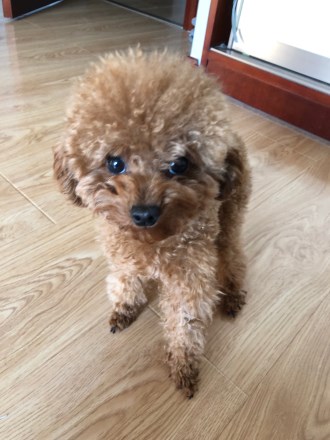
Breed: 7449-n000128-teddy